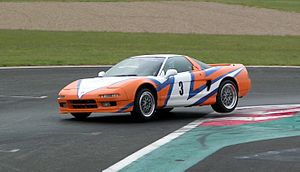
Honda NSX
Honda NSX
Honda NSX er en japansk sportsvogn fra bilmærket Honda, som blev introduceret i 1990 og produceret frem til 2005. I det meste af USA blev bilen solgt under Hondas luksusmærke Acura. Bilen var Hondas første sportsvogn, som skulle tage kampen op mod Ferrari.